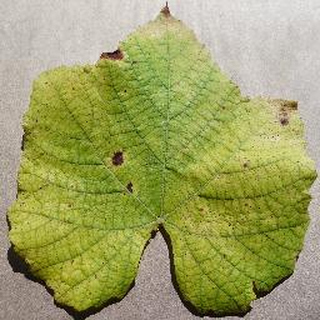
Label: grape_leaf_blight